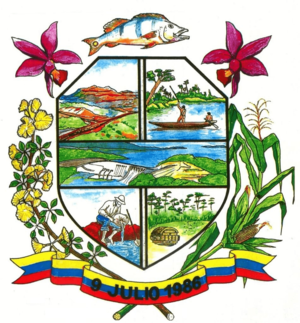
Bolivariano Angostura, anciennement Raúl Leoni, est l'une des 11 municipalités de l'État de Bolívar au Venezuela. Son chef-lieu est Ciudad Píar. En 2011, la population s'élève à 40 927 habitants.